Bole (color)

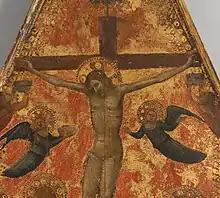
14th-century gold-ground Italian painting where the gold leaf has worn away to reveal the red bole beneath

The color term derives from Latin "" (or dirt) and refers to a kind of soft fine clay whose reddish-brown varieties are used as pigments, and as a coating in panel paintings and frames underneath the paint or gold leaf. Under gold leaf, it "warms" the colour, which can have a greenish shade otherwise. However, bole in art is a good deal more red and less brown than the modern shade; it is often called Armenian bole. Although "bole" also means the trunk of a tree, these words are simply homographs that do not share an etymological origin.